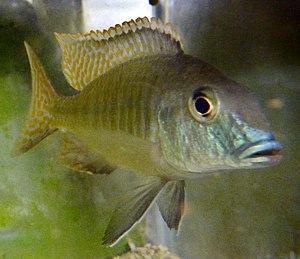
Lethrinops est un genre de poissons de la famille des Cichlidae. Toutes ses espèces sont endémiques du lac Malawi.